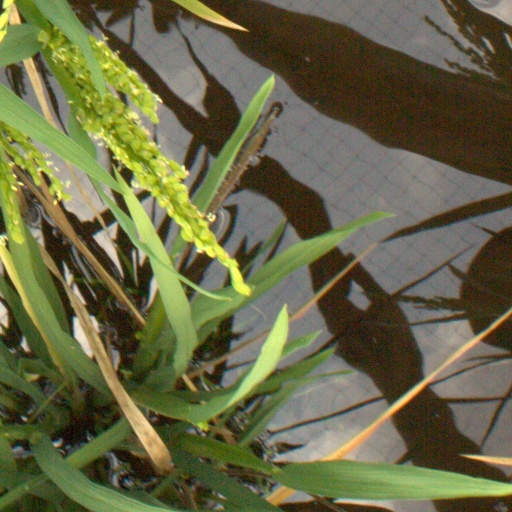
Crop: rice